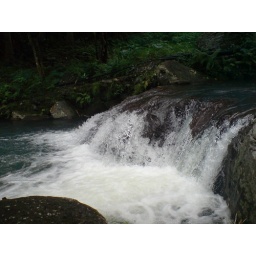
This is a small part of the river in a mountain resort in Dumaguete